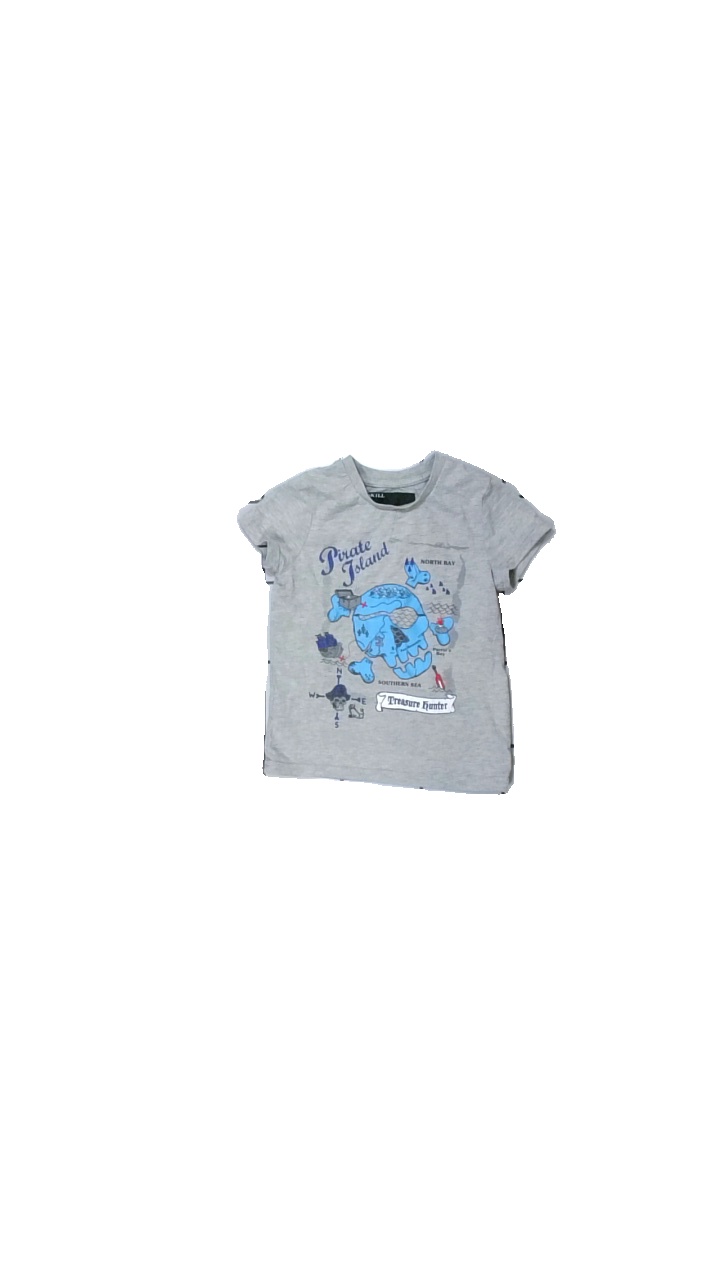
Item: T-shirt (Children)
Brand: Skill
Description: Grey t-shirt with a multicolored pirate print on the front, for kids. From Skill, size 98/104. Okay condition.
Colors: Grey, Blue, White, Multicolor
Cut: Regular, C-collar
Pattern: Other
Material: Unknown, no match.
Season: All
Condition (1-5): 3
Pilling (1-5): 5
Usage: Reuse
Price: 50-100